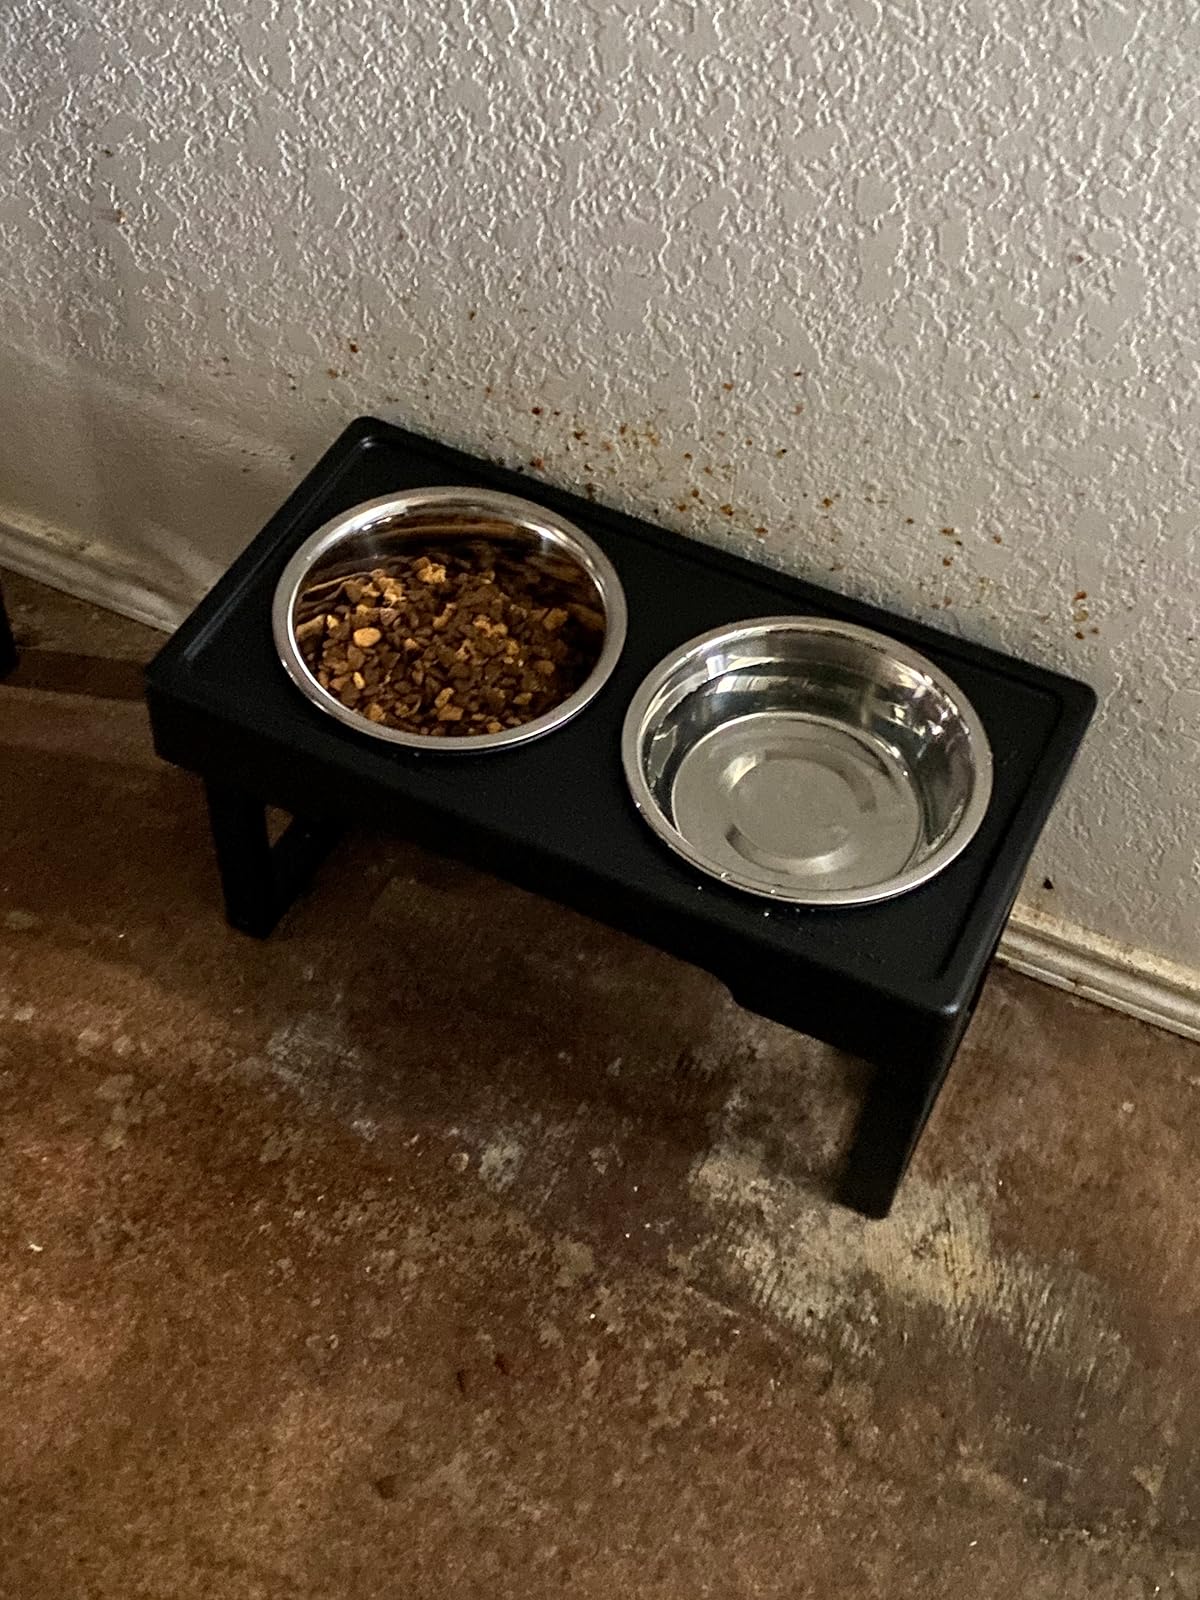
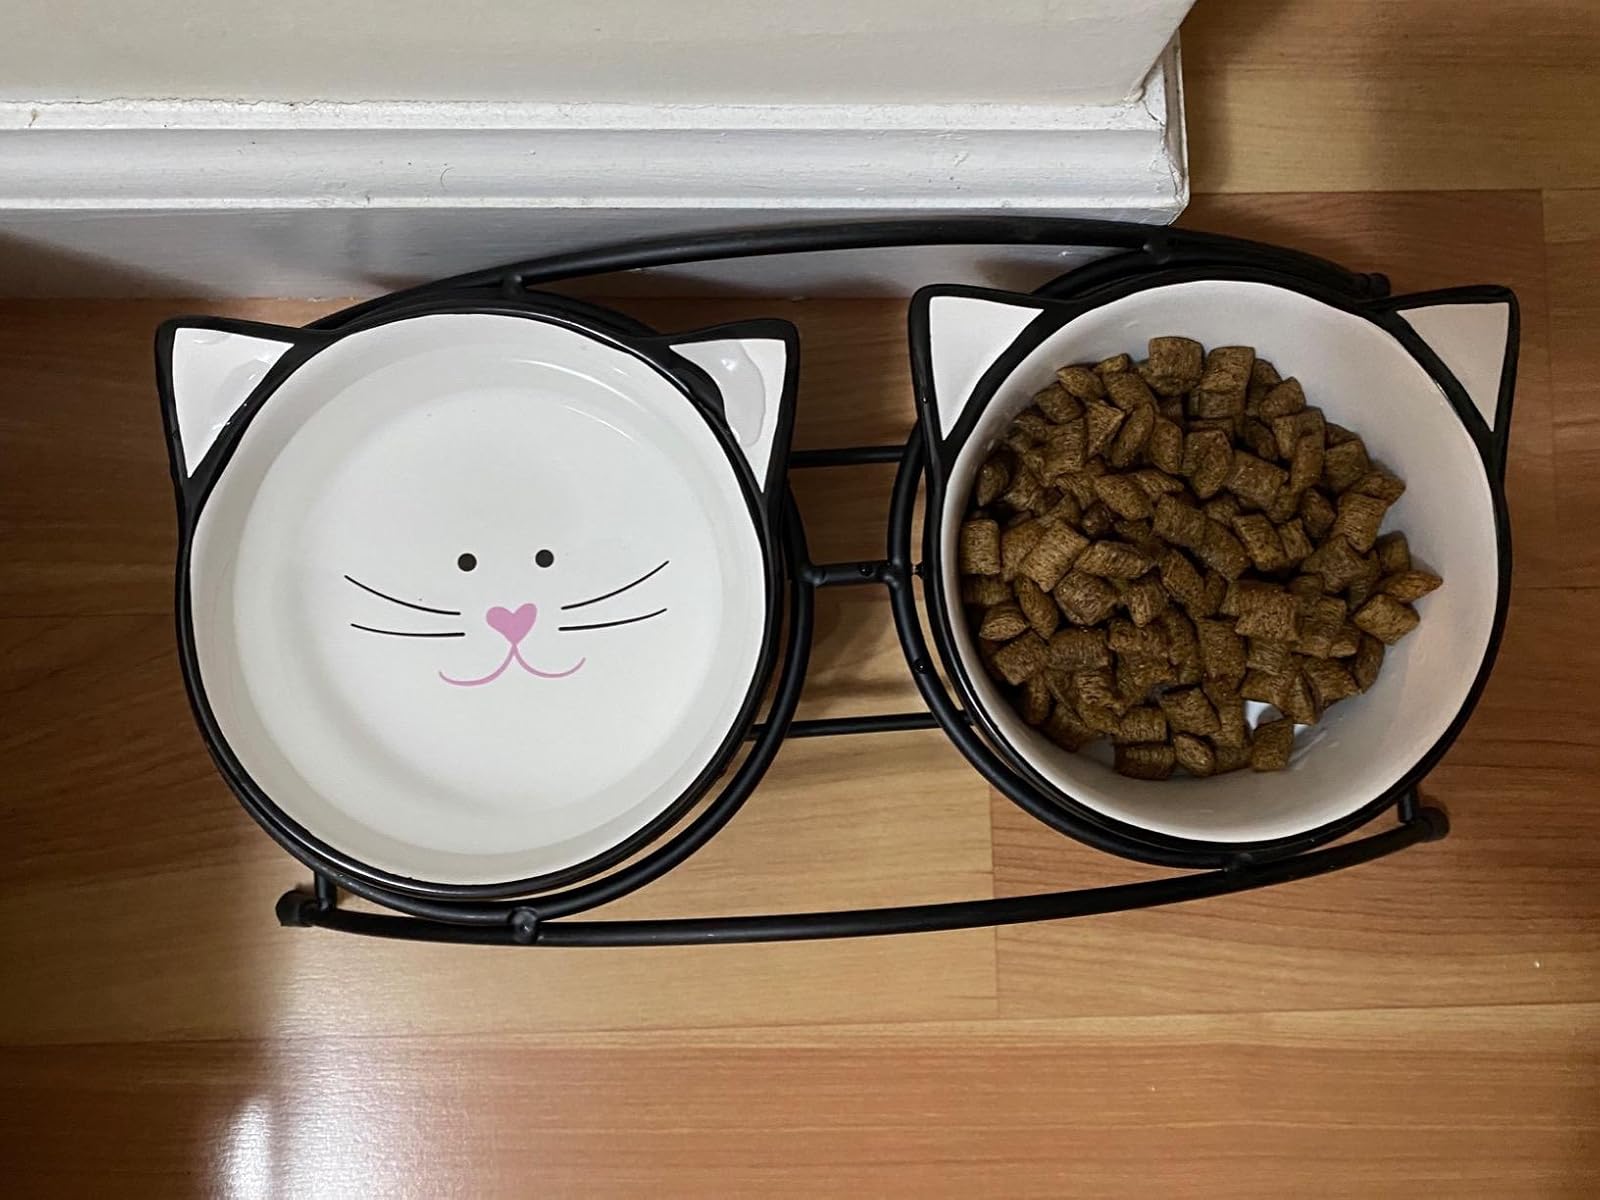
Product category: items_bowl
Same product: no